Apostle Peter and the Last Supper

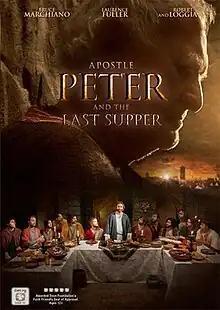

Apostle Peter and the Last Supper is a 2012 film directed by Gabriel Sabloff and starring Robert Loggia, Ryan Alosio, Bruce Marchiano, Lawrence Fuller, Sarah Prikryl and Bill Oberst Jr.